Metro INOX Cinemas

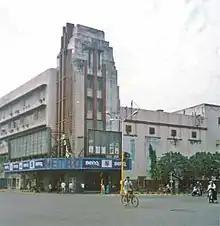
Metro Cinema c.2005

Metro is located in the Dhobitalao area of Mumbai. The Art Deco cinema opened on 5 June 1938, and initially exhibited movies made by MGM. The interior, floors, walls, ceilings as well as the furniture, was in shades of red and pink. Patrons were serviced by liveried ushers in the marble foyer and staircases, which led up to murals by students of the J. J. School of Art, under Charles Gerard. In 1955 Metro was the venue for the first Filmfare Awards night.